History of the Falkland Islands

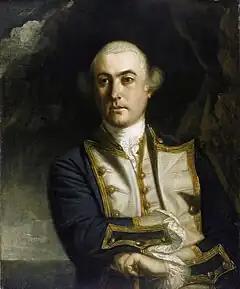
John Byron, by Sir Joshua Reynolds, 1759.

English Captain John Strong, commander of "Welfare", sailed between the two principal islands in 1690 and called the passage "Falkland Channel" (now Falkland Sound), after Anthony Cary, 5th Viscount Falkland (1656–1694), who as Commissioner of the Admiralty had financed the expedition and later became First Lord of the Admiralty. From this body of water the island group later took its collective name.